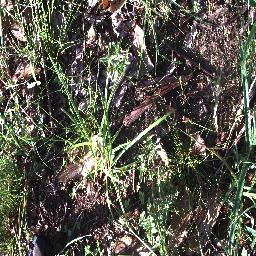
Label: negative